Daniel Miller (music producer)

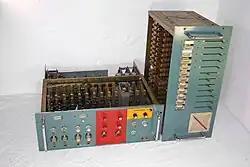

After returning from a live tour, Miller found a pile of demo tapes on his doorstep. Because he had included an address on the 'Warm Leatherette' single cover, people had wanted to do a similar small-scale deal with Mute. The turning point for Mute Records came when Miller listened to a tape by an artist called Fad Gadget and liked what he heard. In 1979, Mute Records began releasing singles by Fad Gadget including 'Back to Nature', the follow-up to 'Warm Leatherette'. In 1980 Miller started working with the synth-pop band Depeche Mode who would soon have commercial success. By 1982, with the success of Depeche Mode and their former member Vince Clarke's new synth-pop duo Yazoo, Mute had grown from an underground label run by Miller from his North-West London flat to a label releasing international hits.